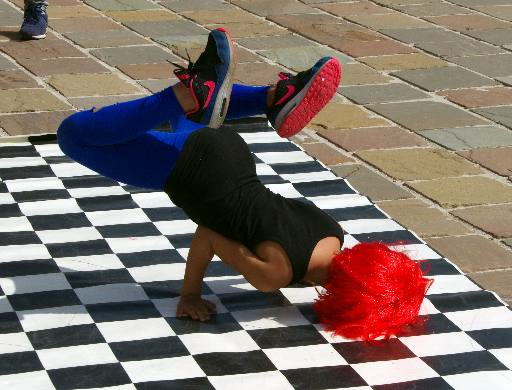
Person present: Yes